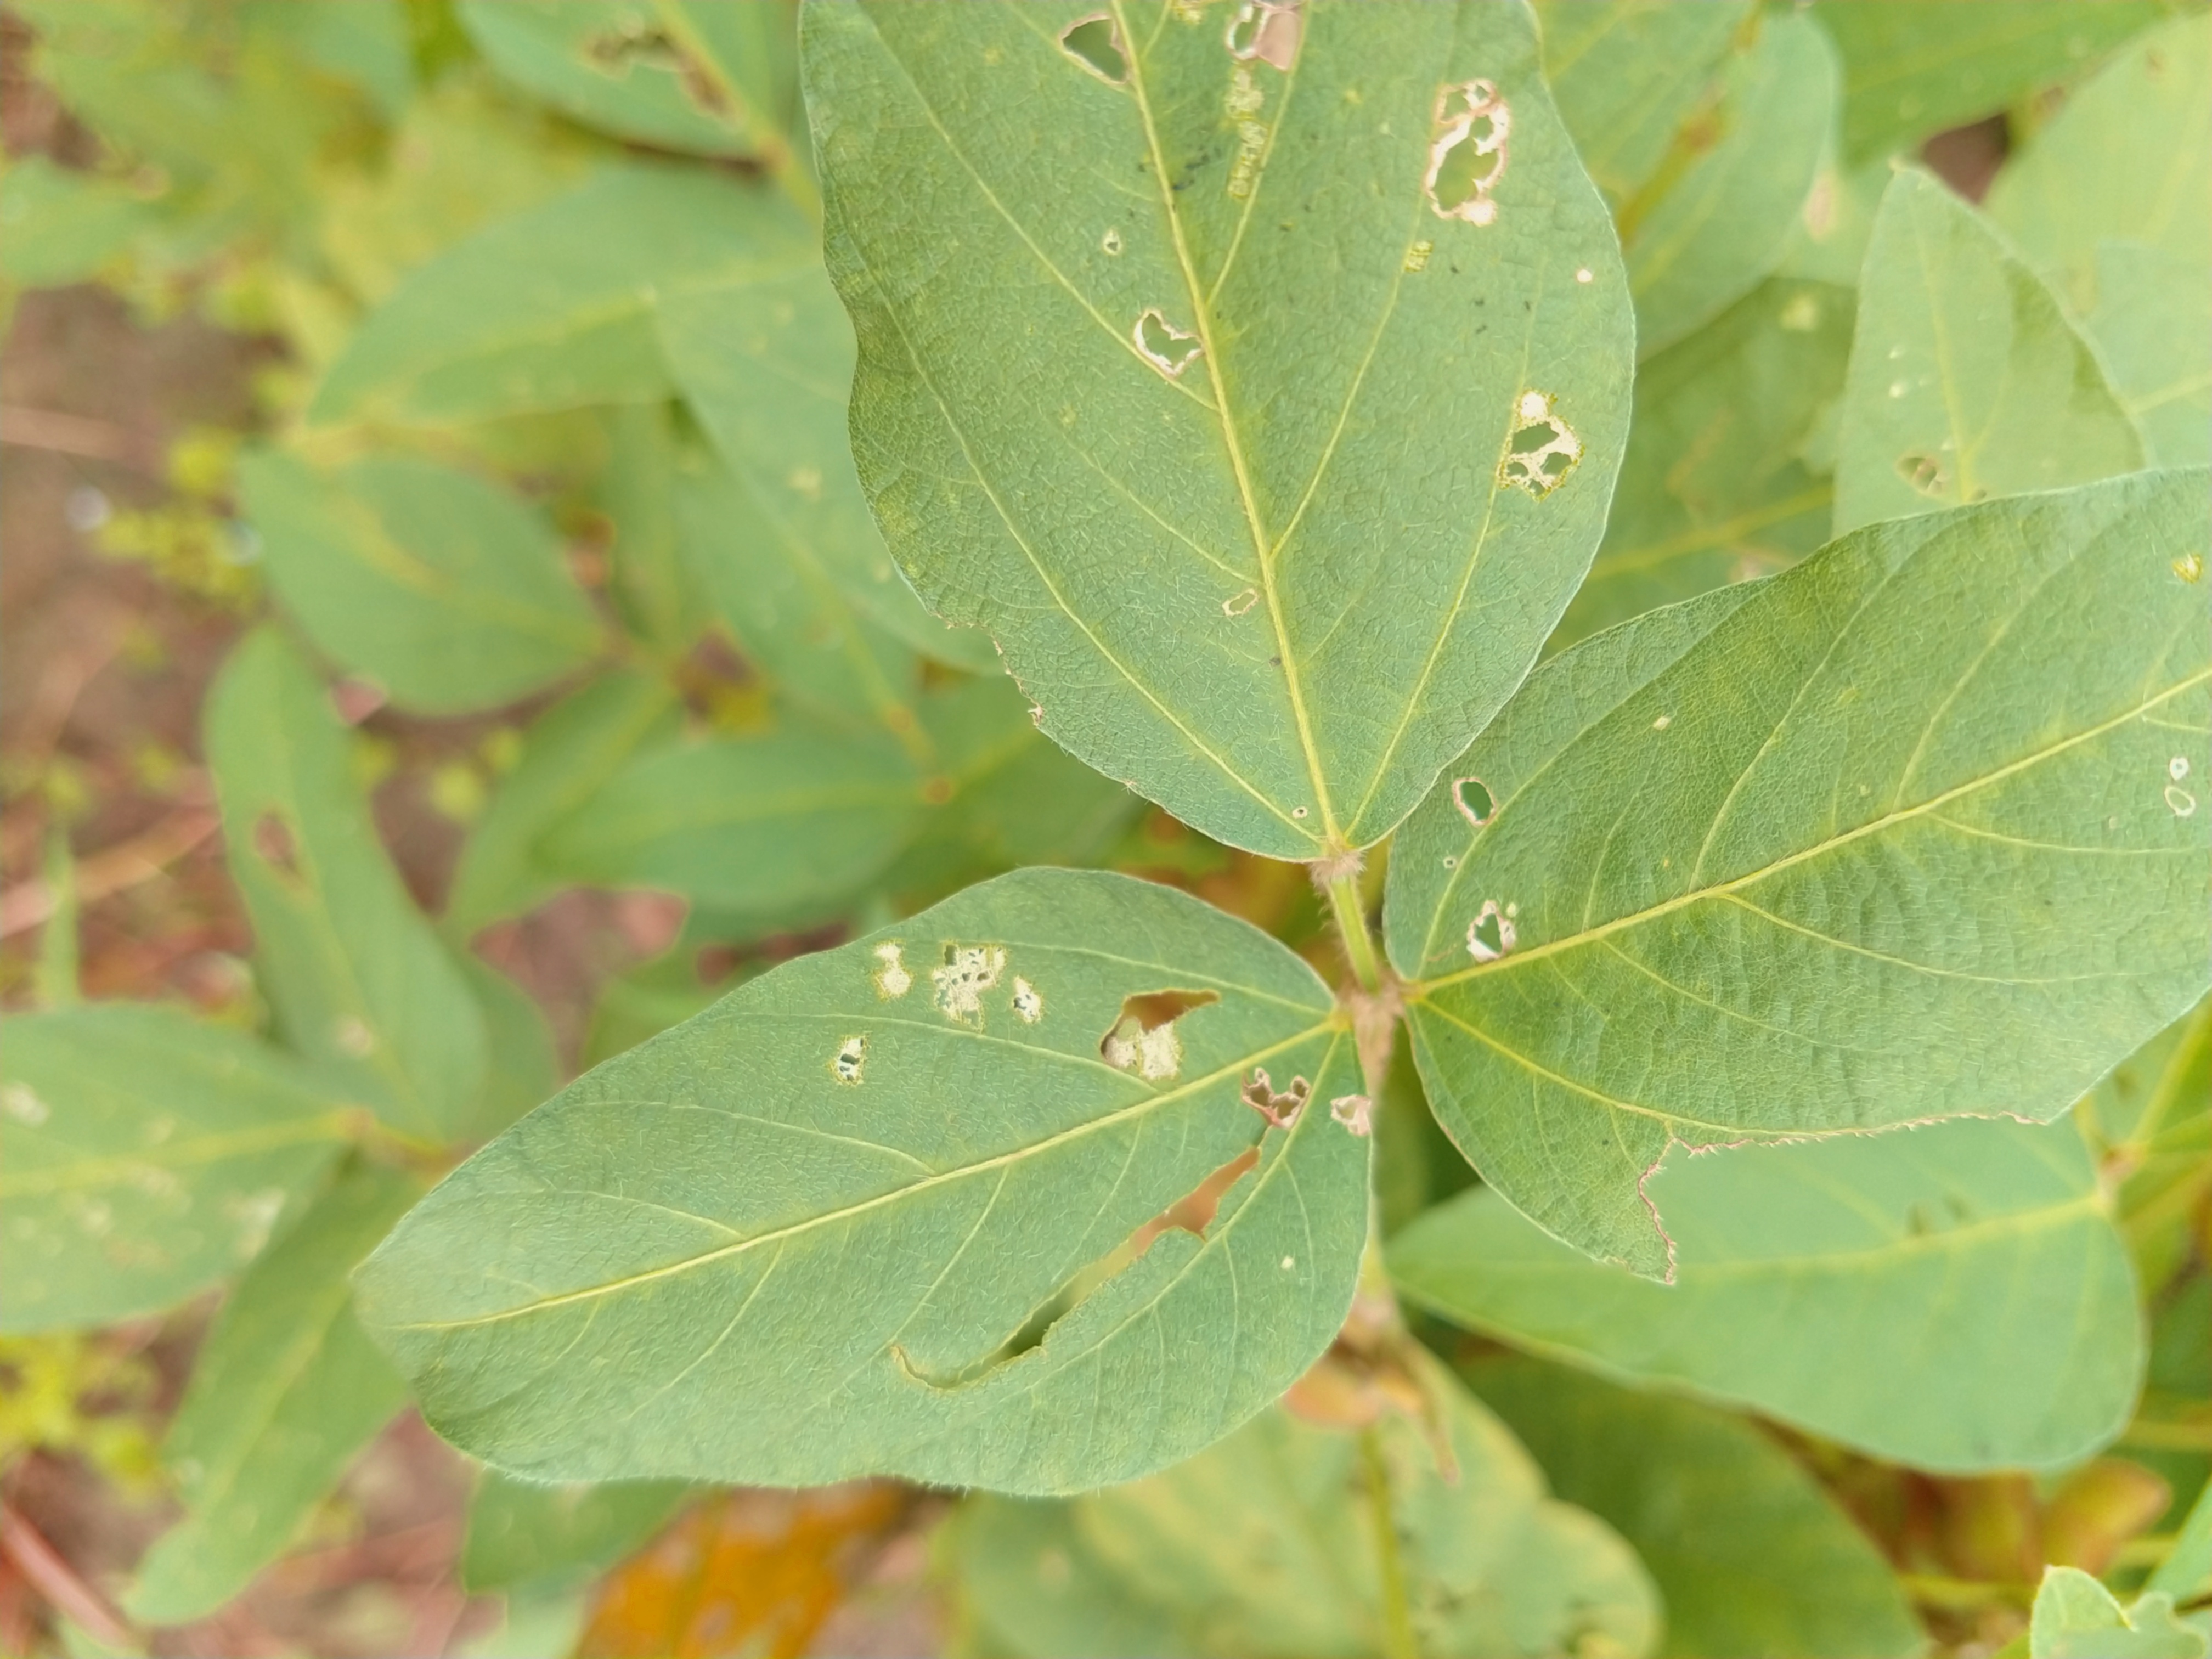
Label: Disease